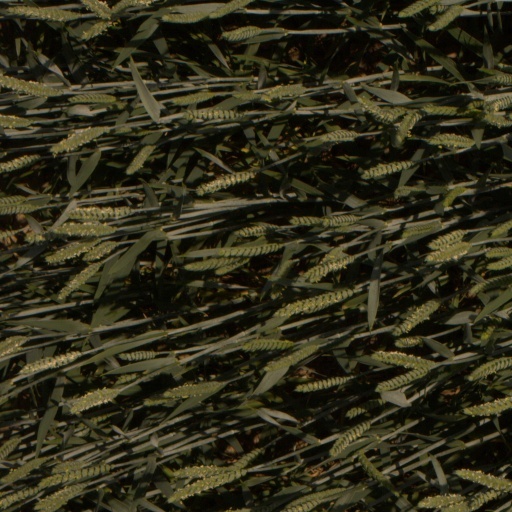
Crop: wheat